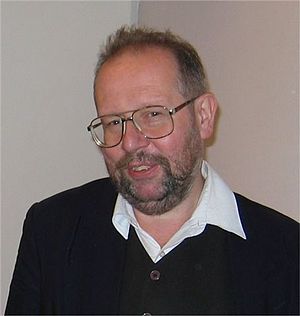
Leszek Engelking
Leszek Engelking, 2004
Leszek Engelking er en polsk digter, forfatter, essayist, litteraturkritiker og oversætter.